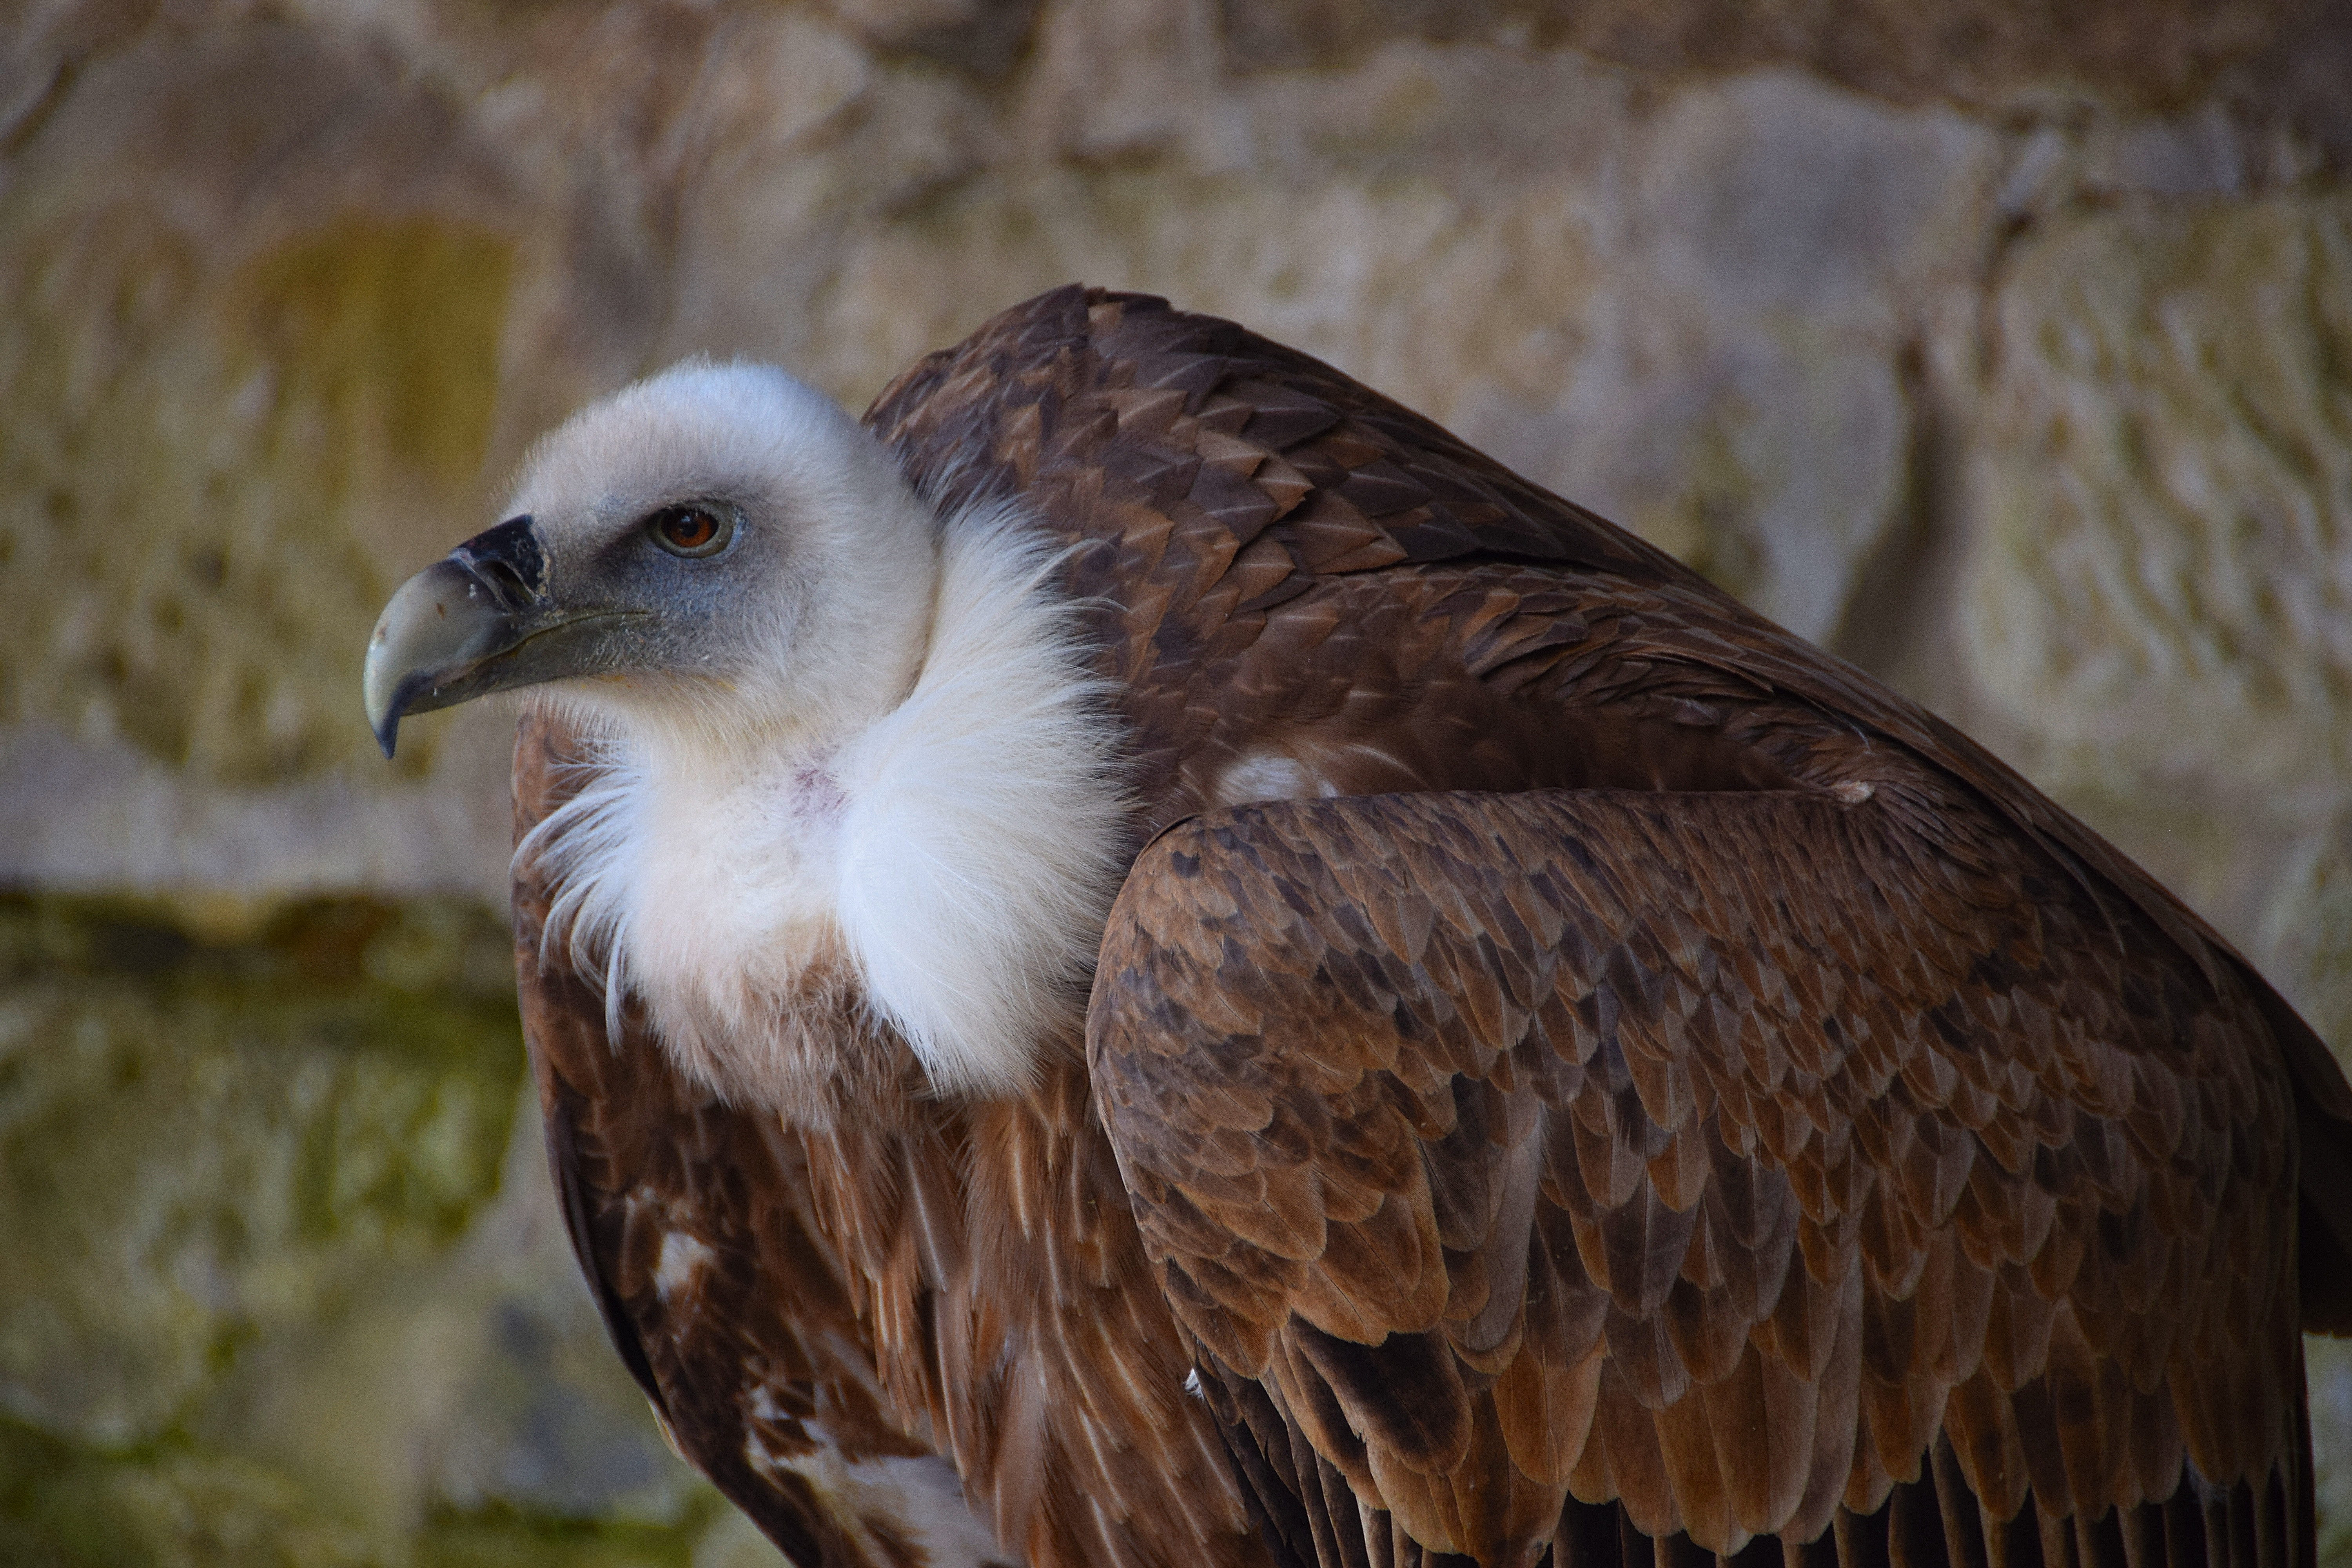
bird, wing, wildlife, beak, eagle, fauna, raptor, plumage, bird of prey, close up, vertebrate, bill, falkner, vulture, falcon, falconry, griffon vulture, scavengers, black vulture, accipitriformes